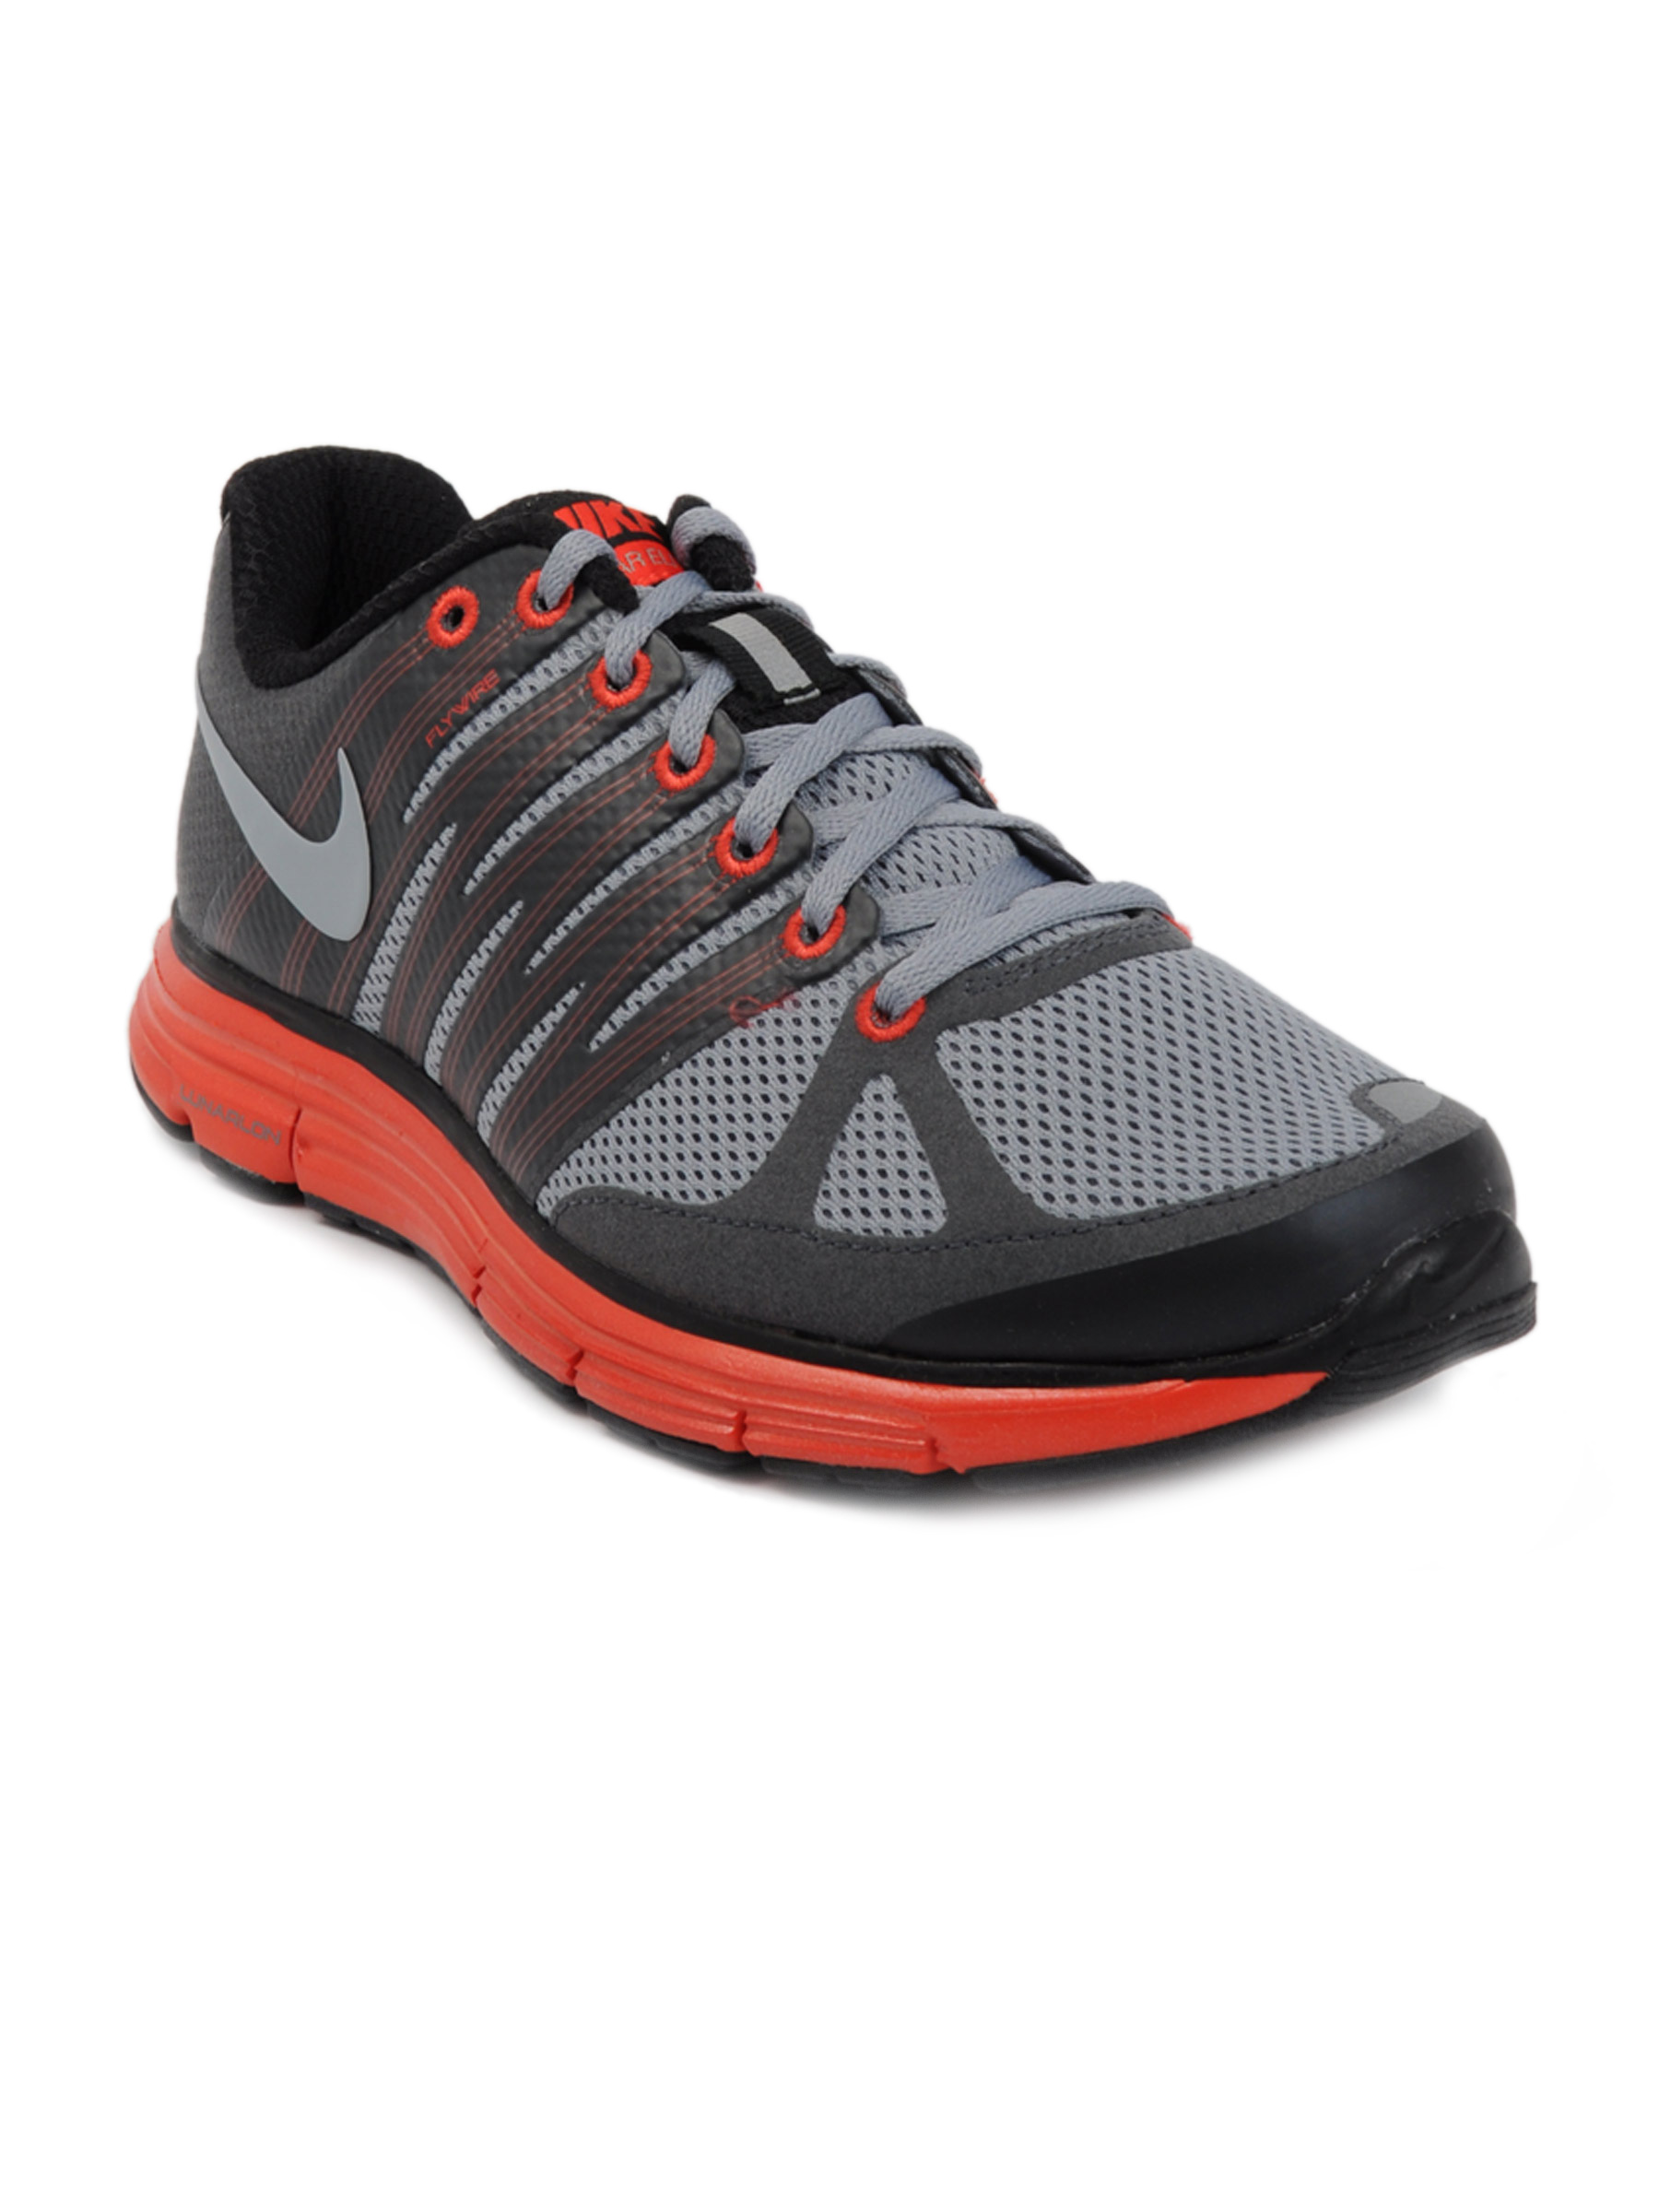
Nike Men Nike Lunareli +2 Black Sports Shoes
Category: Footwear / Shoes / Sports Shoes
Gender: Men
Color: Black
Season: Fall 2011
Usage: Sports